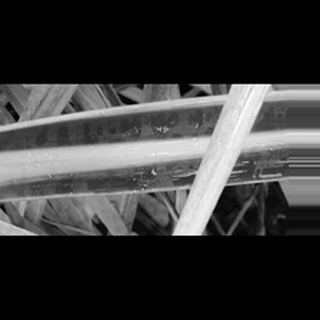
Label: sugarcane_yellow_leaf_disease